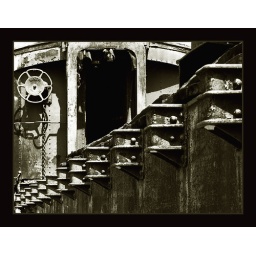
An old train car in Nelsonville, OH